Sauron

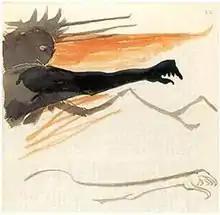
J. R. R. Tolkien's watercolour illustration of Sauron

Sauron is the title character and the main antagonist in J. R. R. Tolkien's "The Lord of the Rings", where he rules the land of Mordor. He has the ambition of ruling the whole of Middle-earth, using the power of the One Ring, which he has lost and seeks to recapture. In the same work, he is identified as the "Necromancer" of Tolkien's earlier novel "The Hobbit". "The Silmarillion" describes him as the chief lieutenant of the first Dark Lord, Morgoth. Tolkien noted that the Ainur, the "angelic" powers of his constructed myth, "were capable of many degrees of error and failing", but by far the worst was "the absolute Satanic rebellion and evil of Morgoth and his satellite Sauron". Sauron appears most often as "the Eye", as if disembodied.